Describe the emotion expressed in this image:  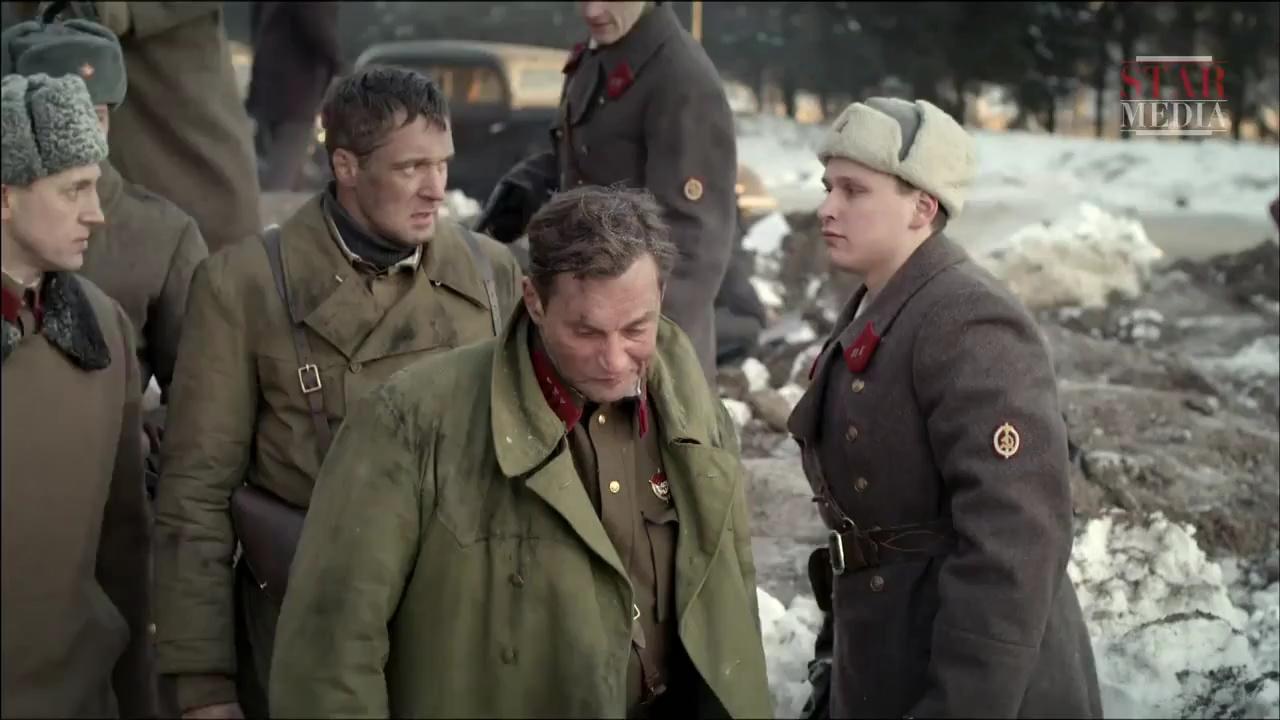
This person displays Suffering, valence and arousal with low intensity.